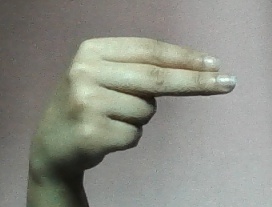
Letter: ain